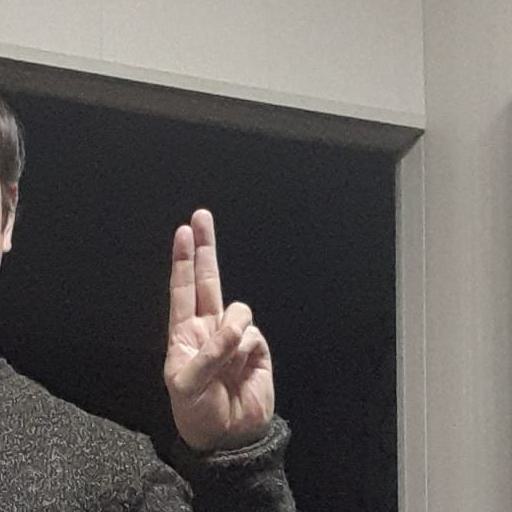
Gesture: two_up